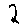
Label: 2